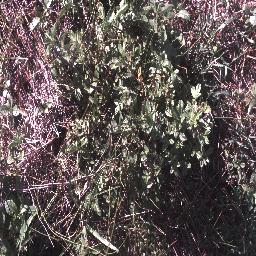
Label: negative